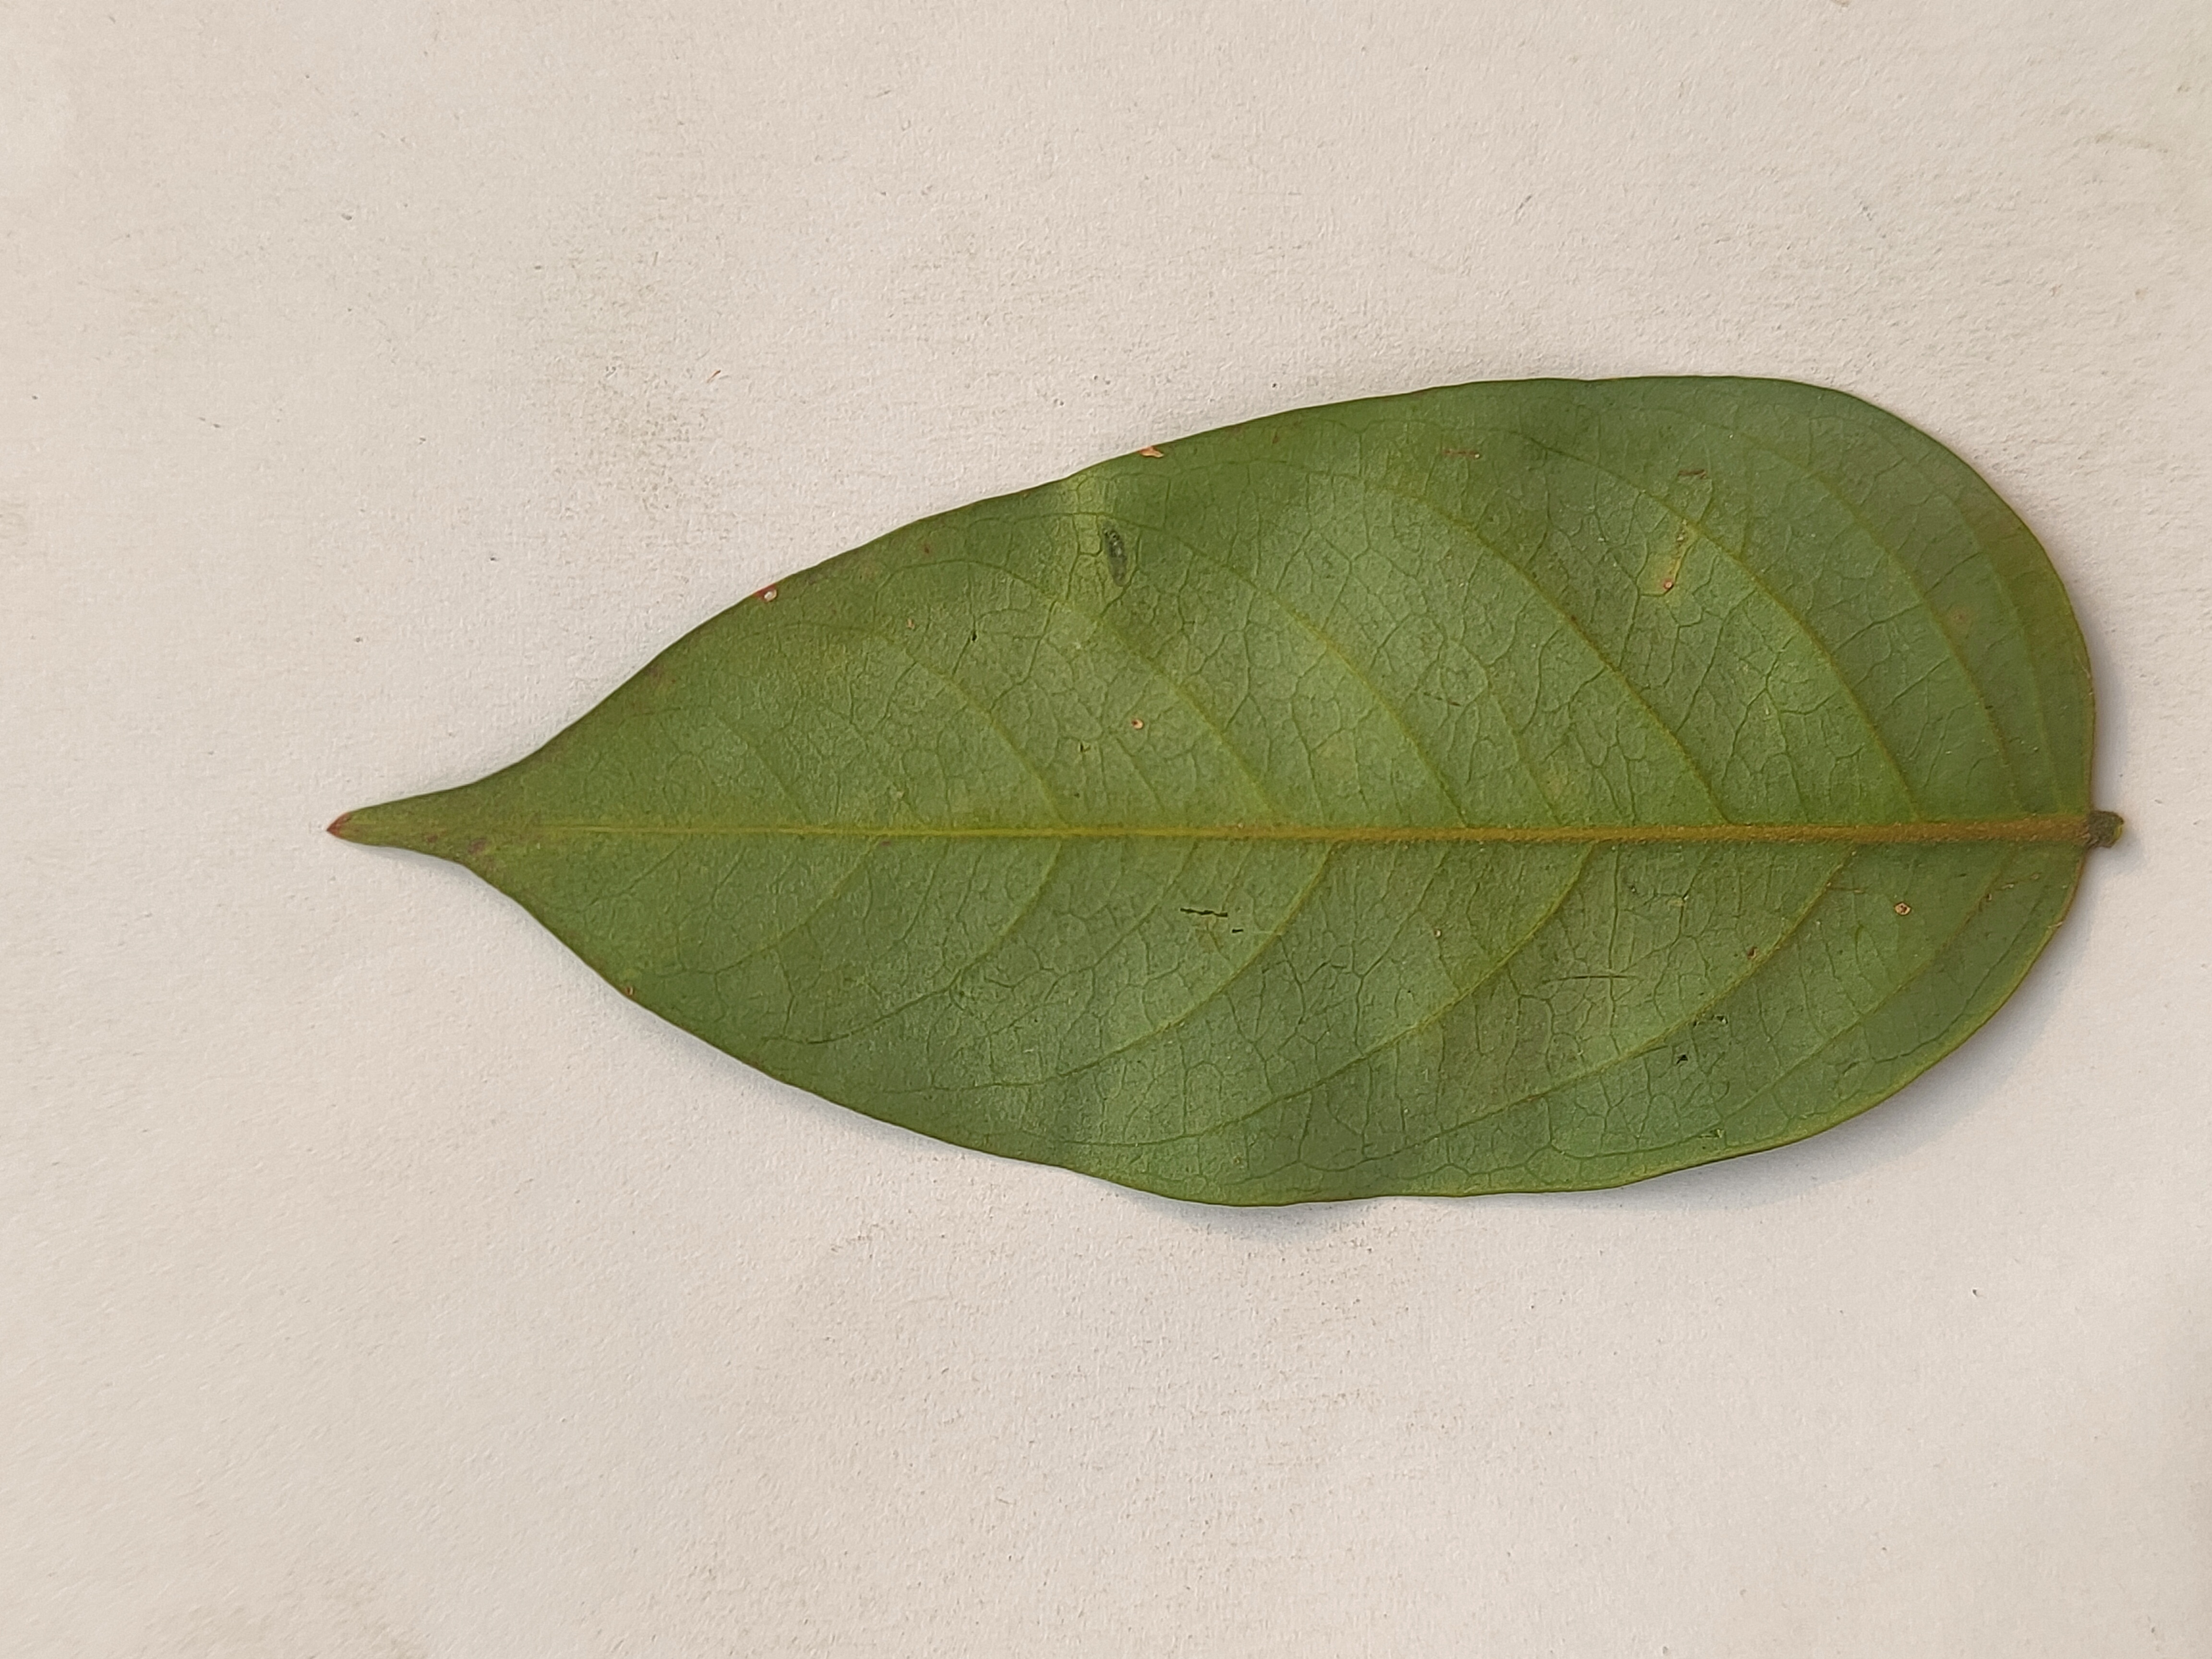
Leaf variety: Star Fruit